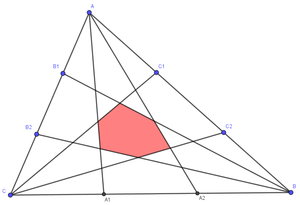
Figure du théorème de Marion, réalisée via GeoGebra.
Marion I. Walter, née le 30 juillet 1928 à Berlin, est une mathématicienne et universitaire allemande. Elle est professeure honoraire de mathématiques à l'université de l'Oregon. Le théorème de Marion porte son nom.